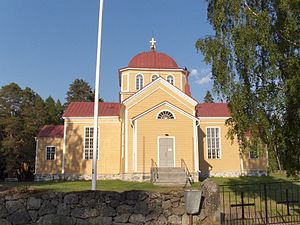
Parikkala / Billedgalleri
Parikkala er en kommune i Finland. Den ligger i Sydfinlands len og er en del af regionen Sydkarelen. Kommunen havde i 2007 6.149 indbyggere og dækker et areal på 760,9 km² hvoraf 167,7 km² er vand. Kommunen er rent finsksproget.